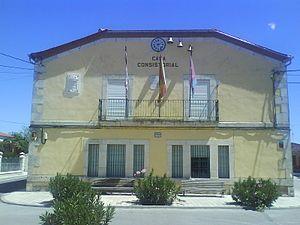
Camporredondo est une commune de la province de Valladolid dans la communauté autonome de Castille-et-León en Espagne.